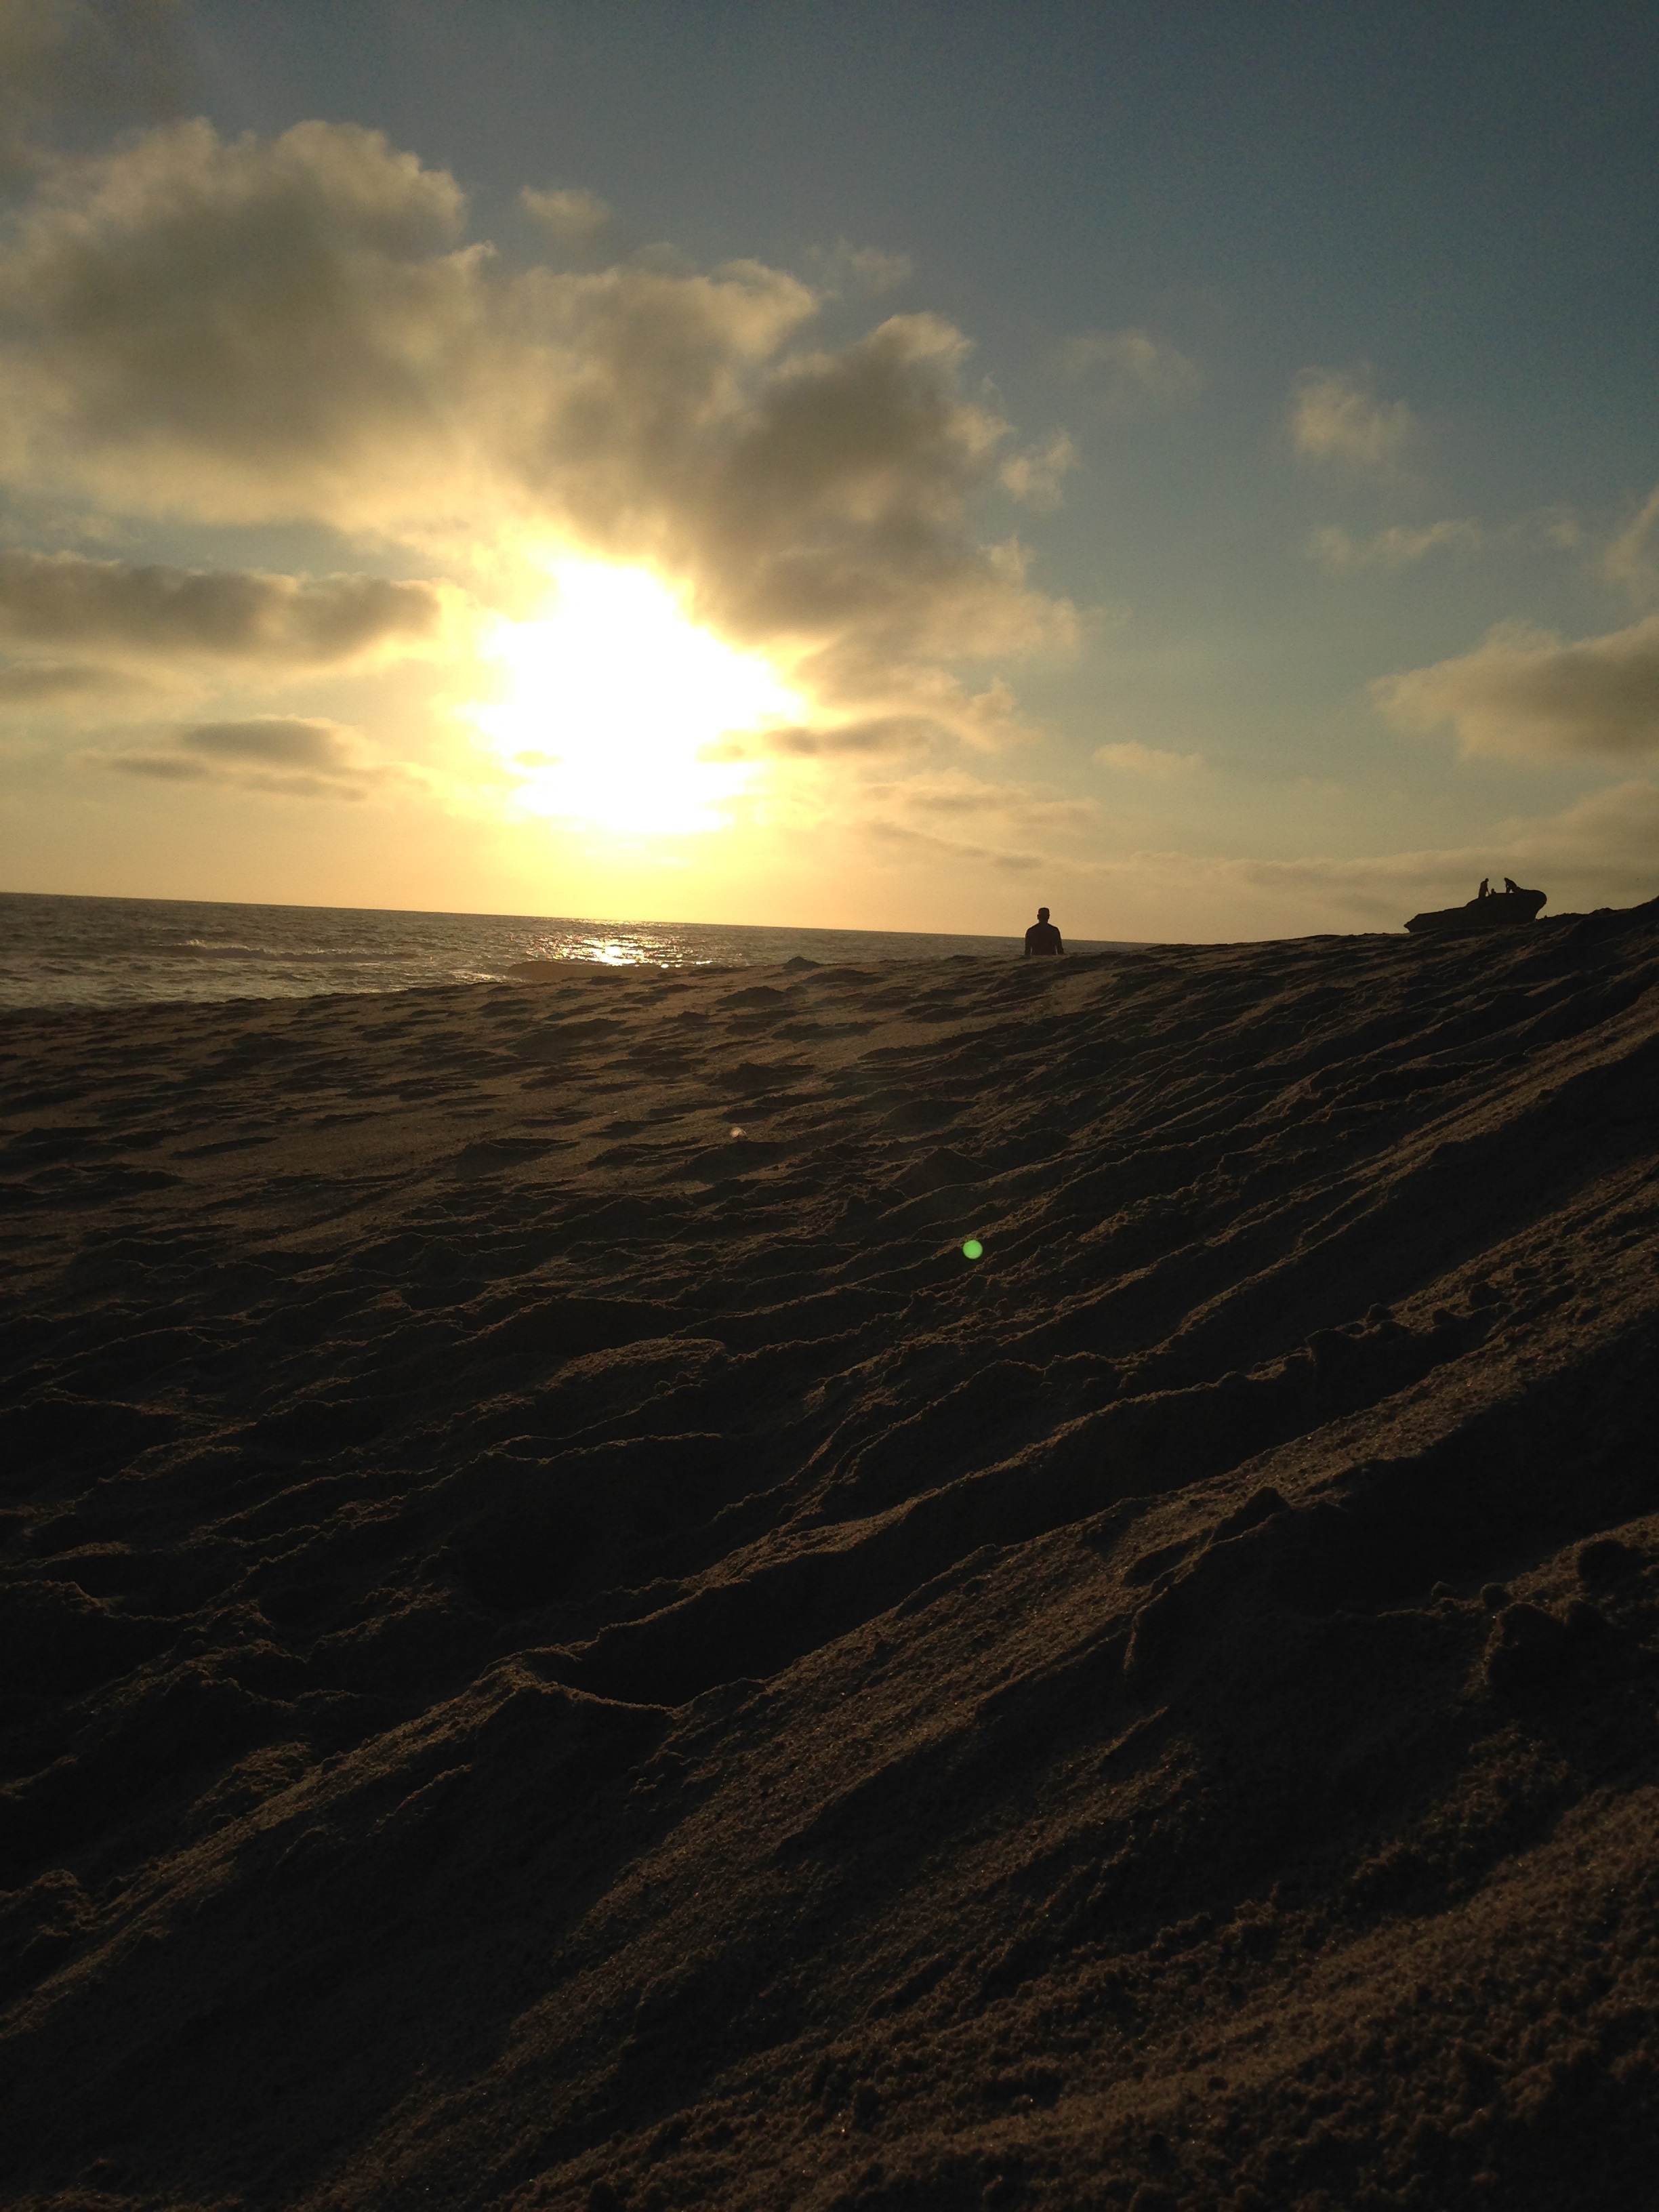
beach, sea, coast, nature, sand, ocean, horizon, cloud, sky, sun, sunrise, sunset, sunlight, morning, shore, wave, dawn, dark, dusk, evening, body of water, afterglow